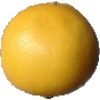
Label: white_grapefruit